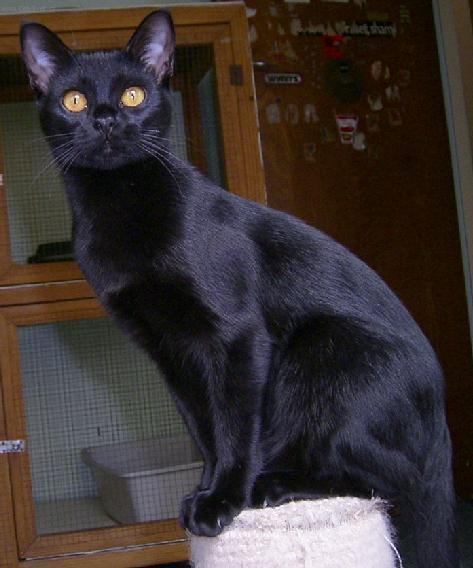
Breed: Bombay